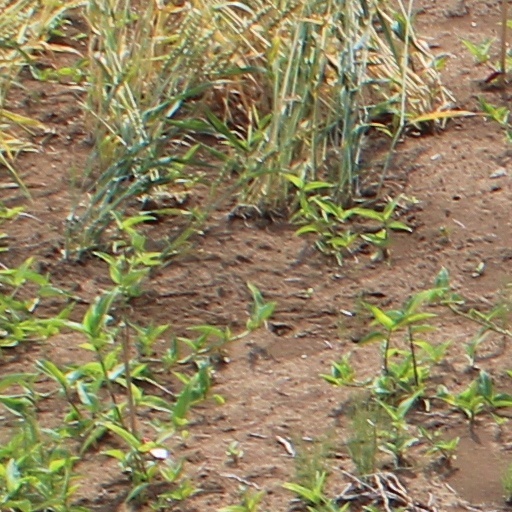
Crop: wheat